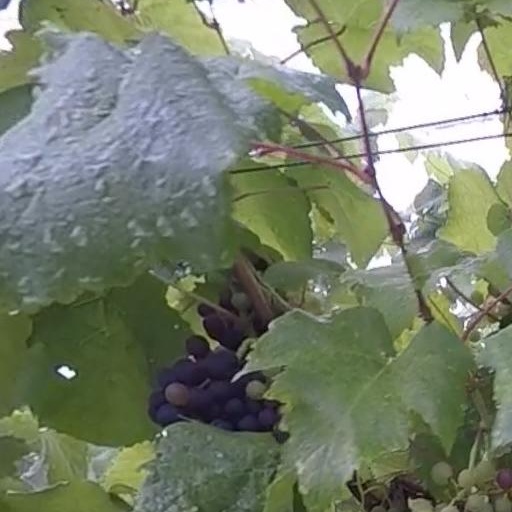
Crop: grape